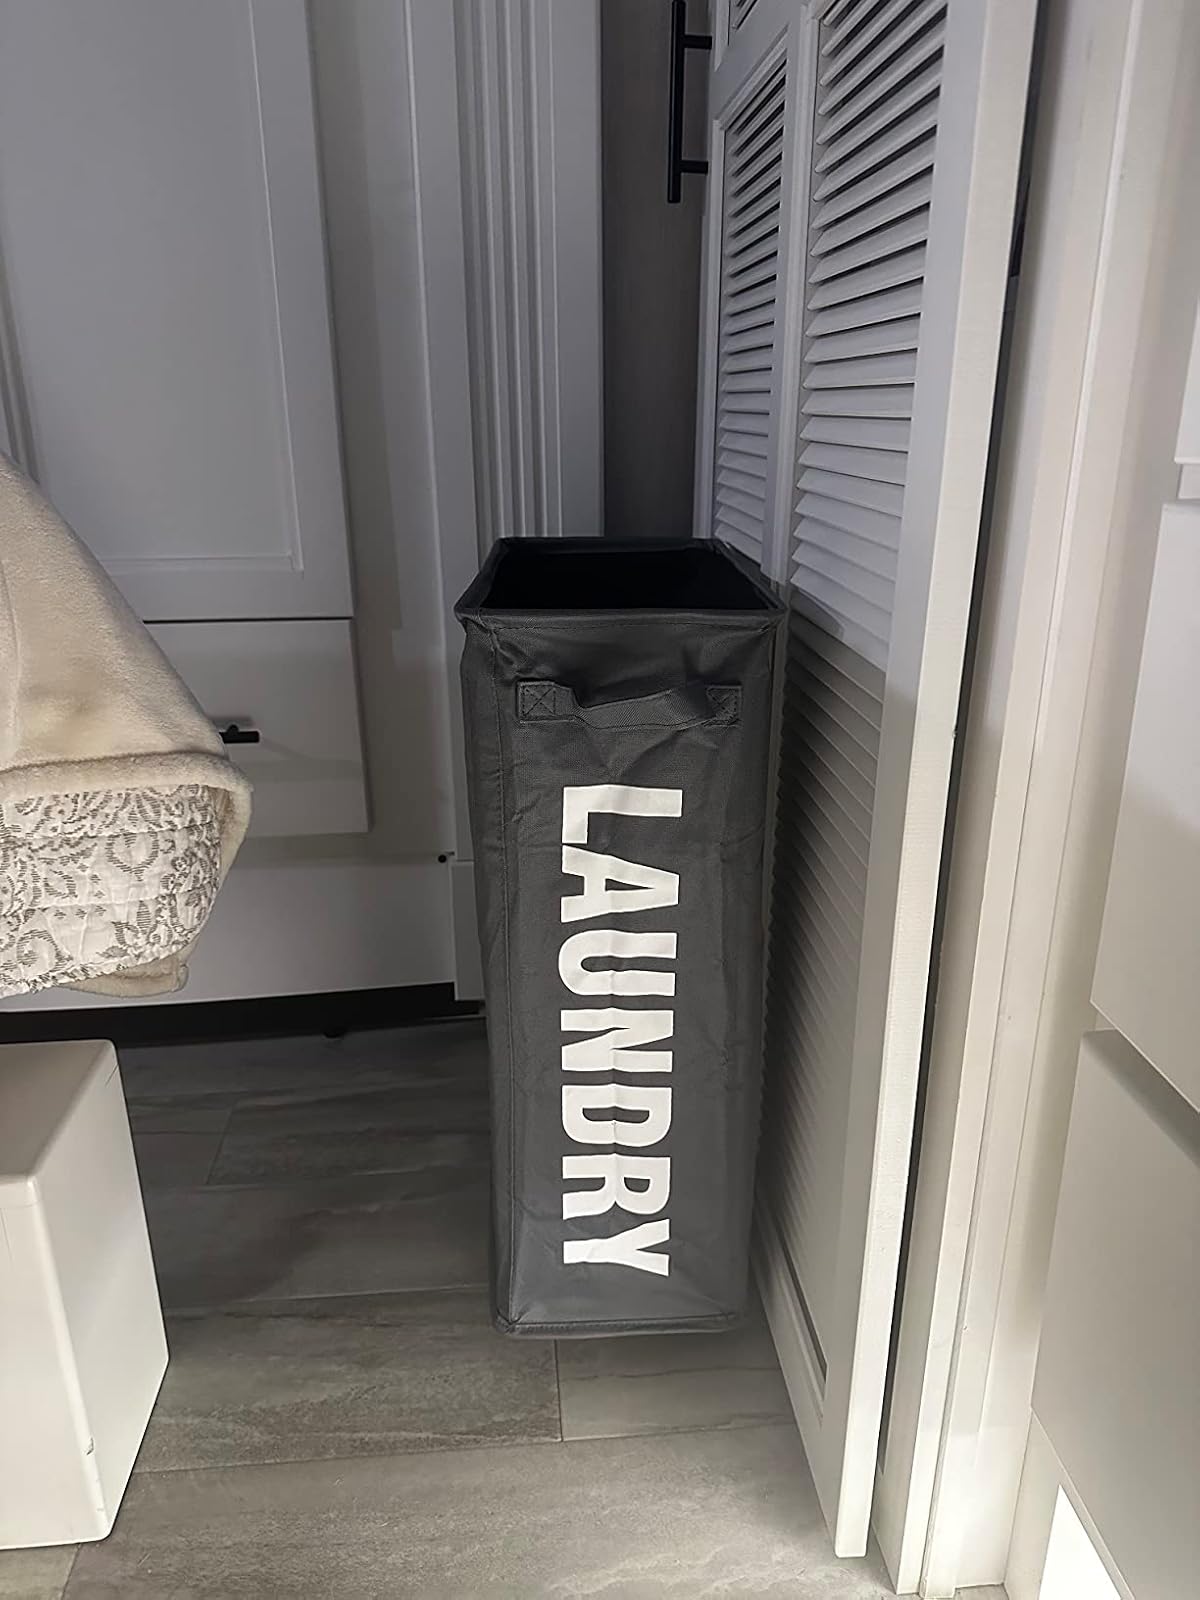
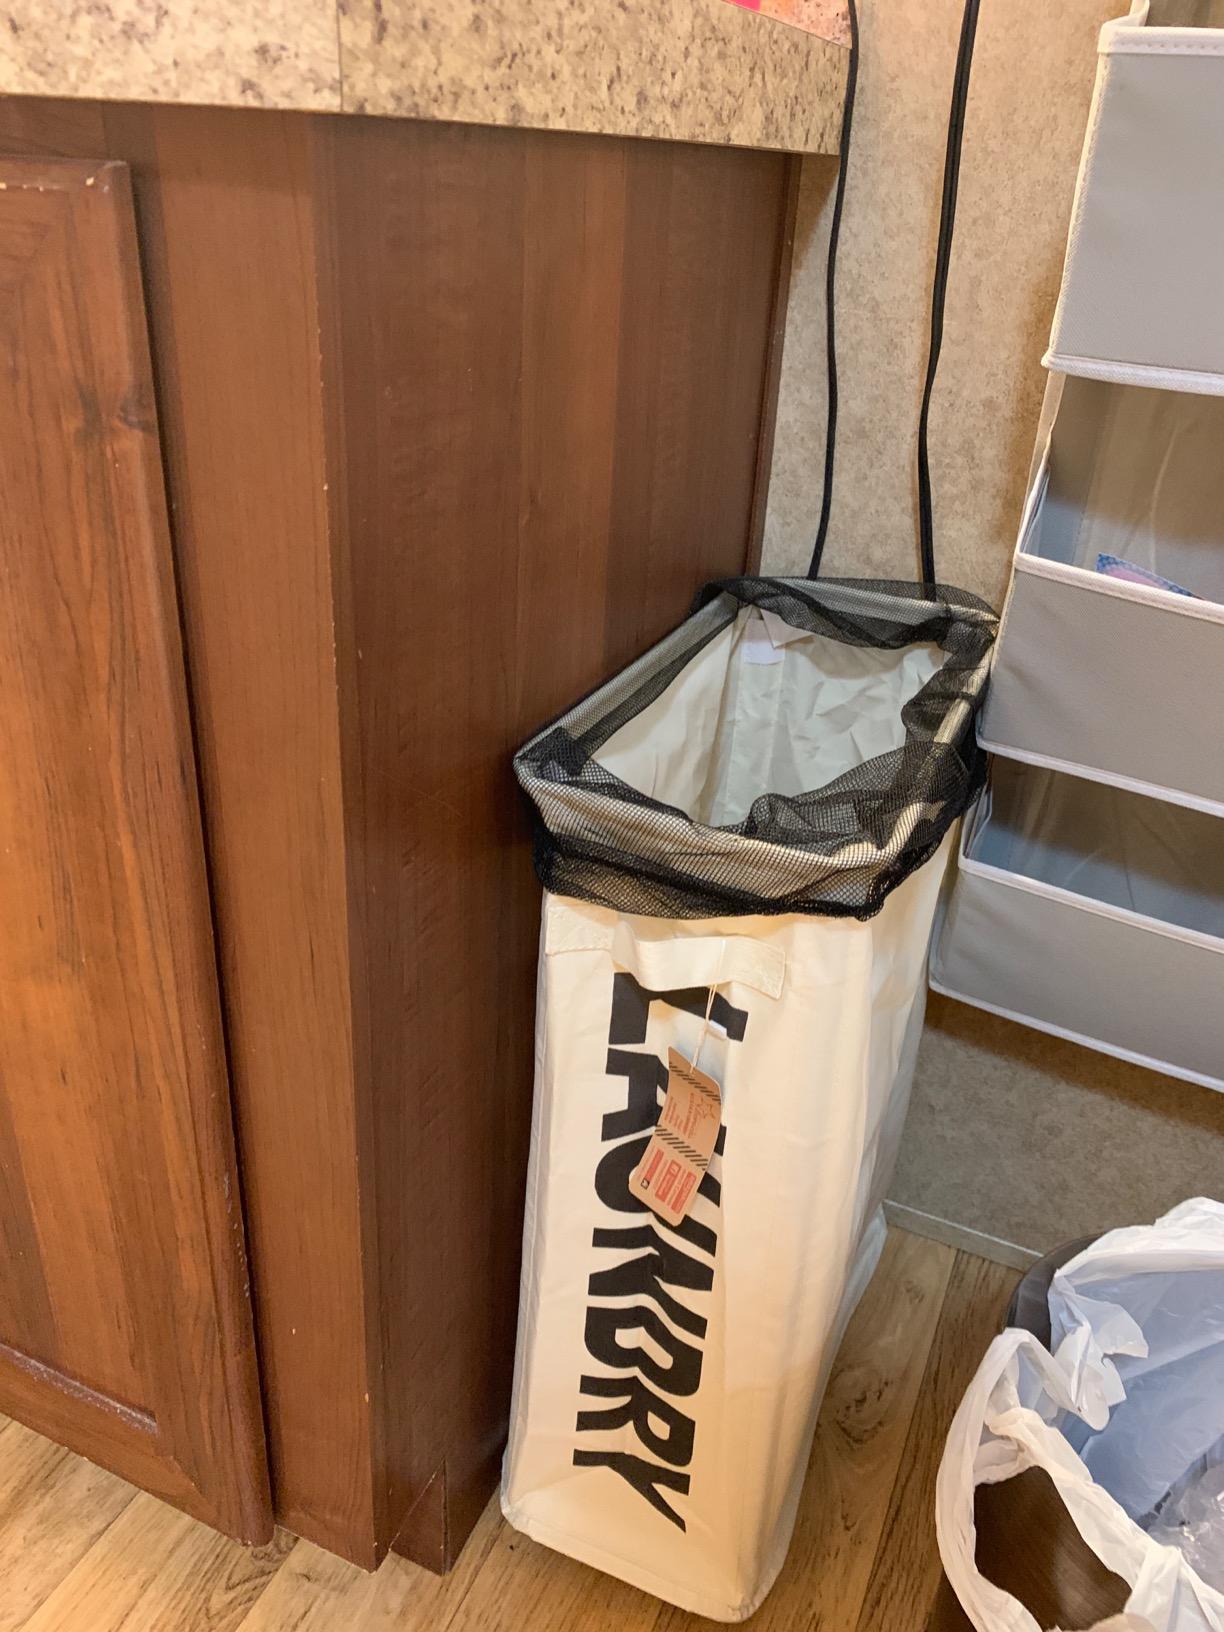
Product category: items_hamper
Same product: no